Higashikatsura Station

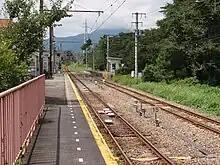
View of the platforms, August 2009

The station is staffed and consists of two staggered side platforms serving two tracks, with the station building located on the south (down) side of the tracks. Passengers cross the tracks between the platforms via a level crossing. It has waiting rooms and toilet facilities.